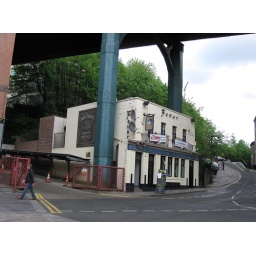
Under the bridge over the river Tyne.